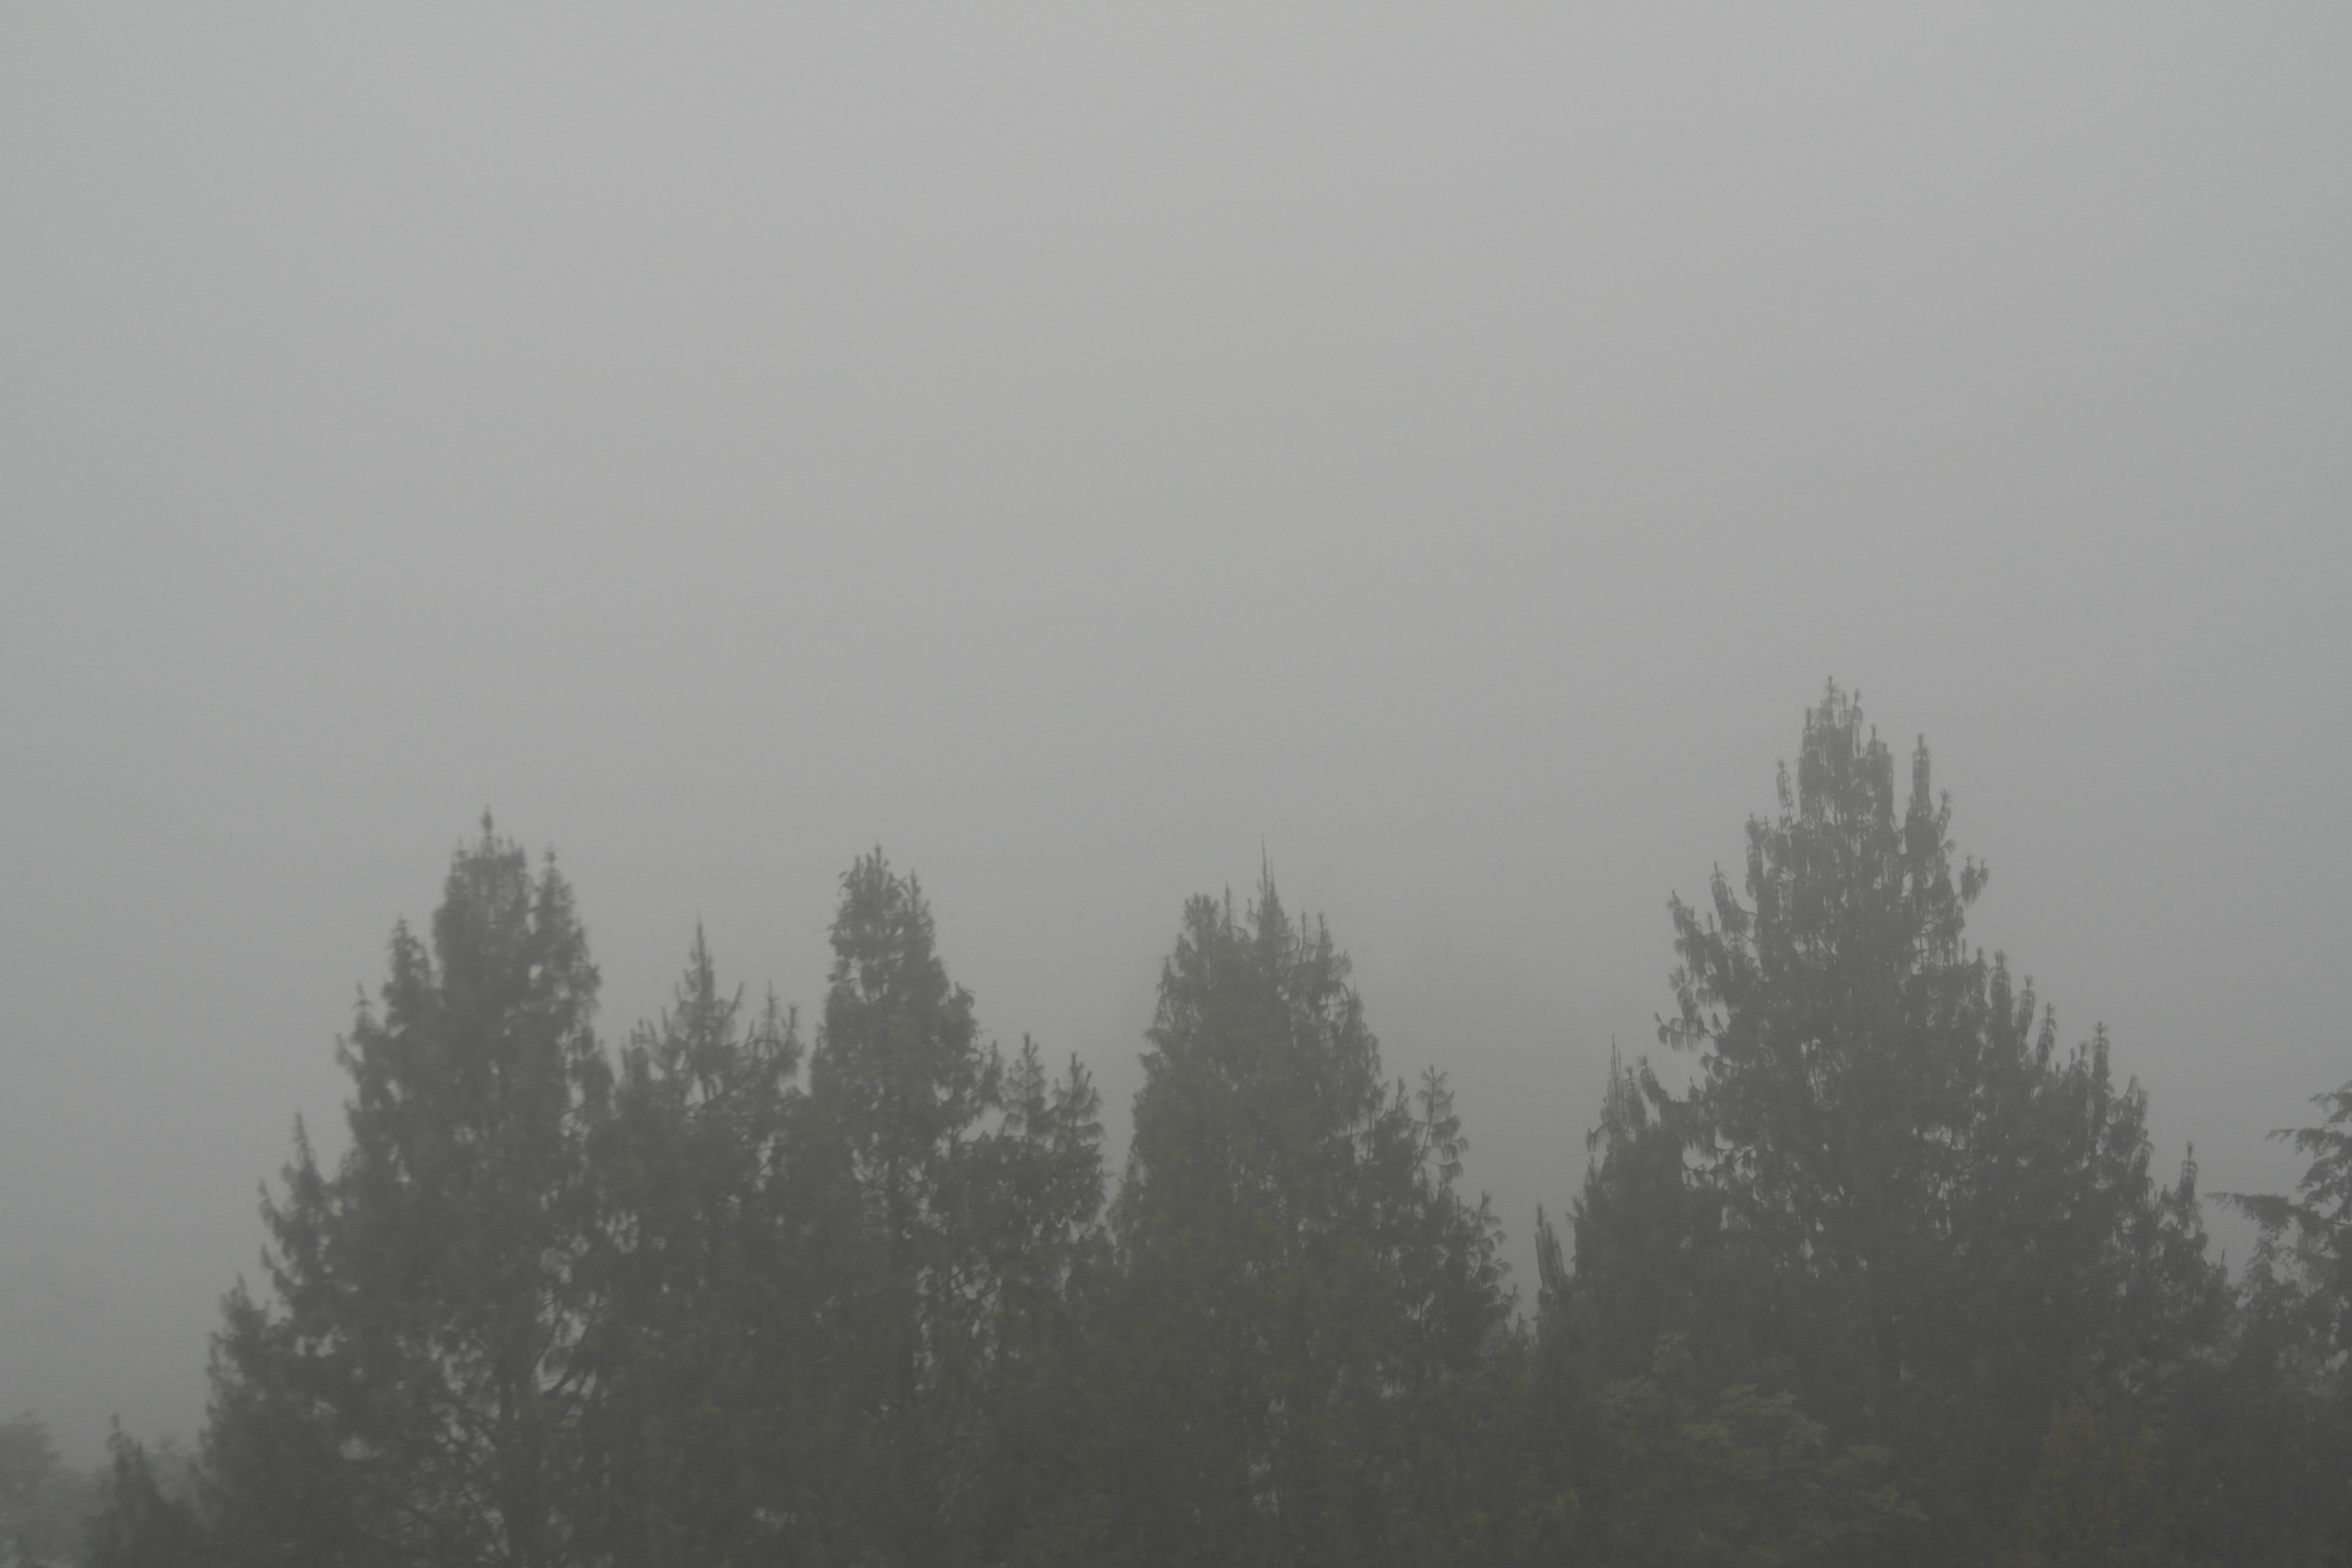
fog, forest, tree, cold, winter, colombia, sky, mist, atmosphere, haze, morning, trident, drizzle, black and white, hill station